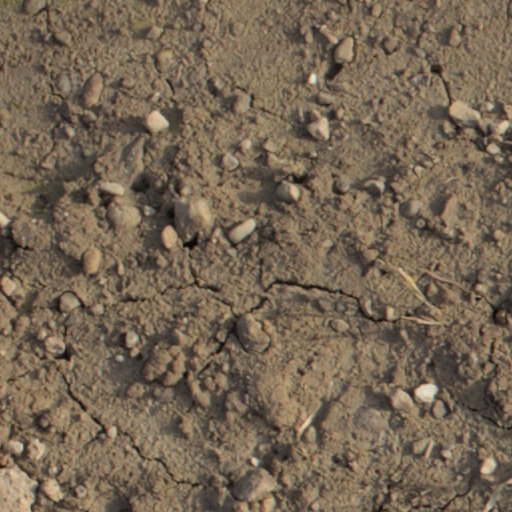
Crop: wheat